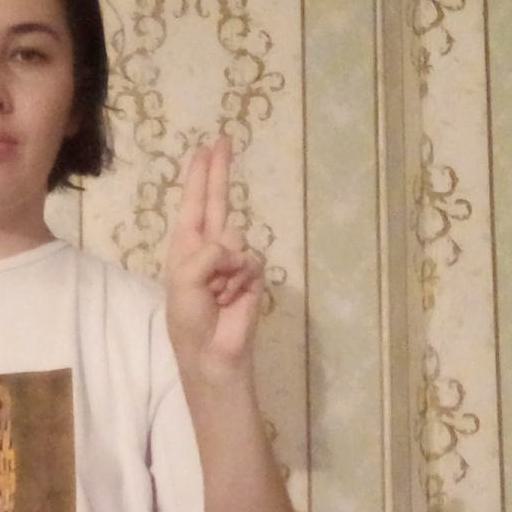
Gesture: two_up